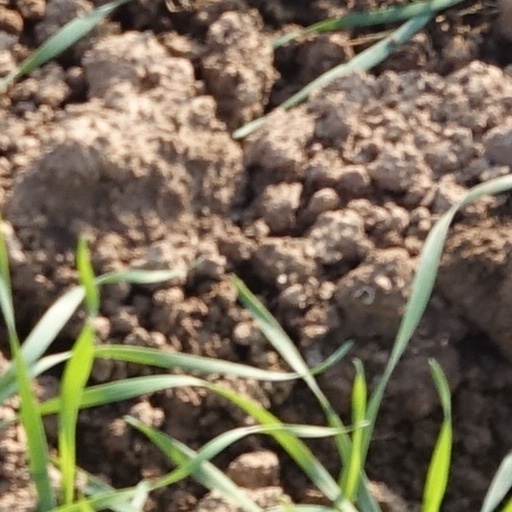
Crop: wheat